Irene Dixon

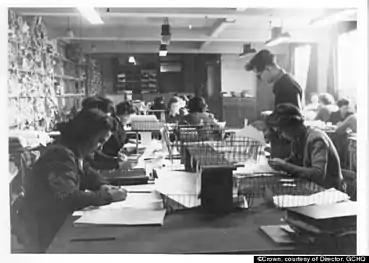
Bletchley Park women at work

Dixon was 'Moua' or mother to nine Wrens in her shared 'cabin' and helped them to bond together. She worked in the Newmanry section on the Lorenz encrypted codes from Hitler's high command, which were decoded with the help of the Colossus MkI computer, created by fellow Eastender, Tommy Flowers. Her particular workteam was directed by Max Newman, and she worked with Jack Good, Donald Michie and Shaun Wylie as they were working on automating the code-breaking. Her name whilst serving shortened to Rene.